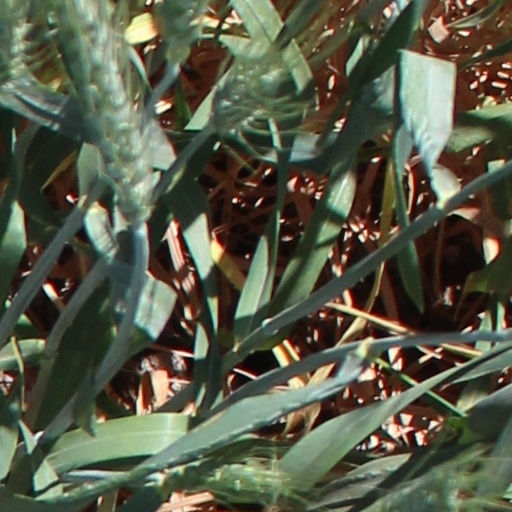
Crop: wheat